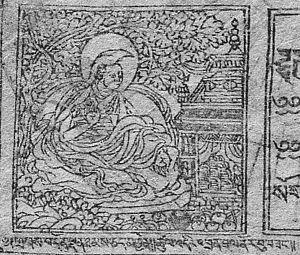
Le Tantra du Kalachakra est à la base de l'astronomie tibétaine.